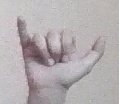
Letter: ya